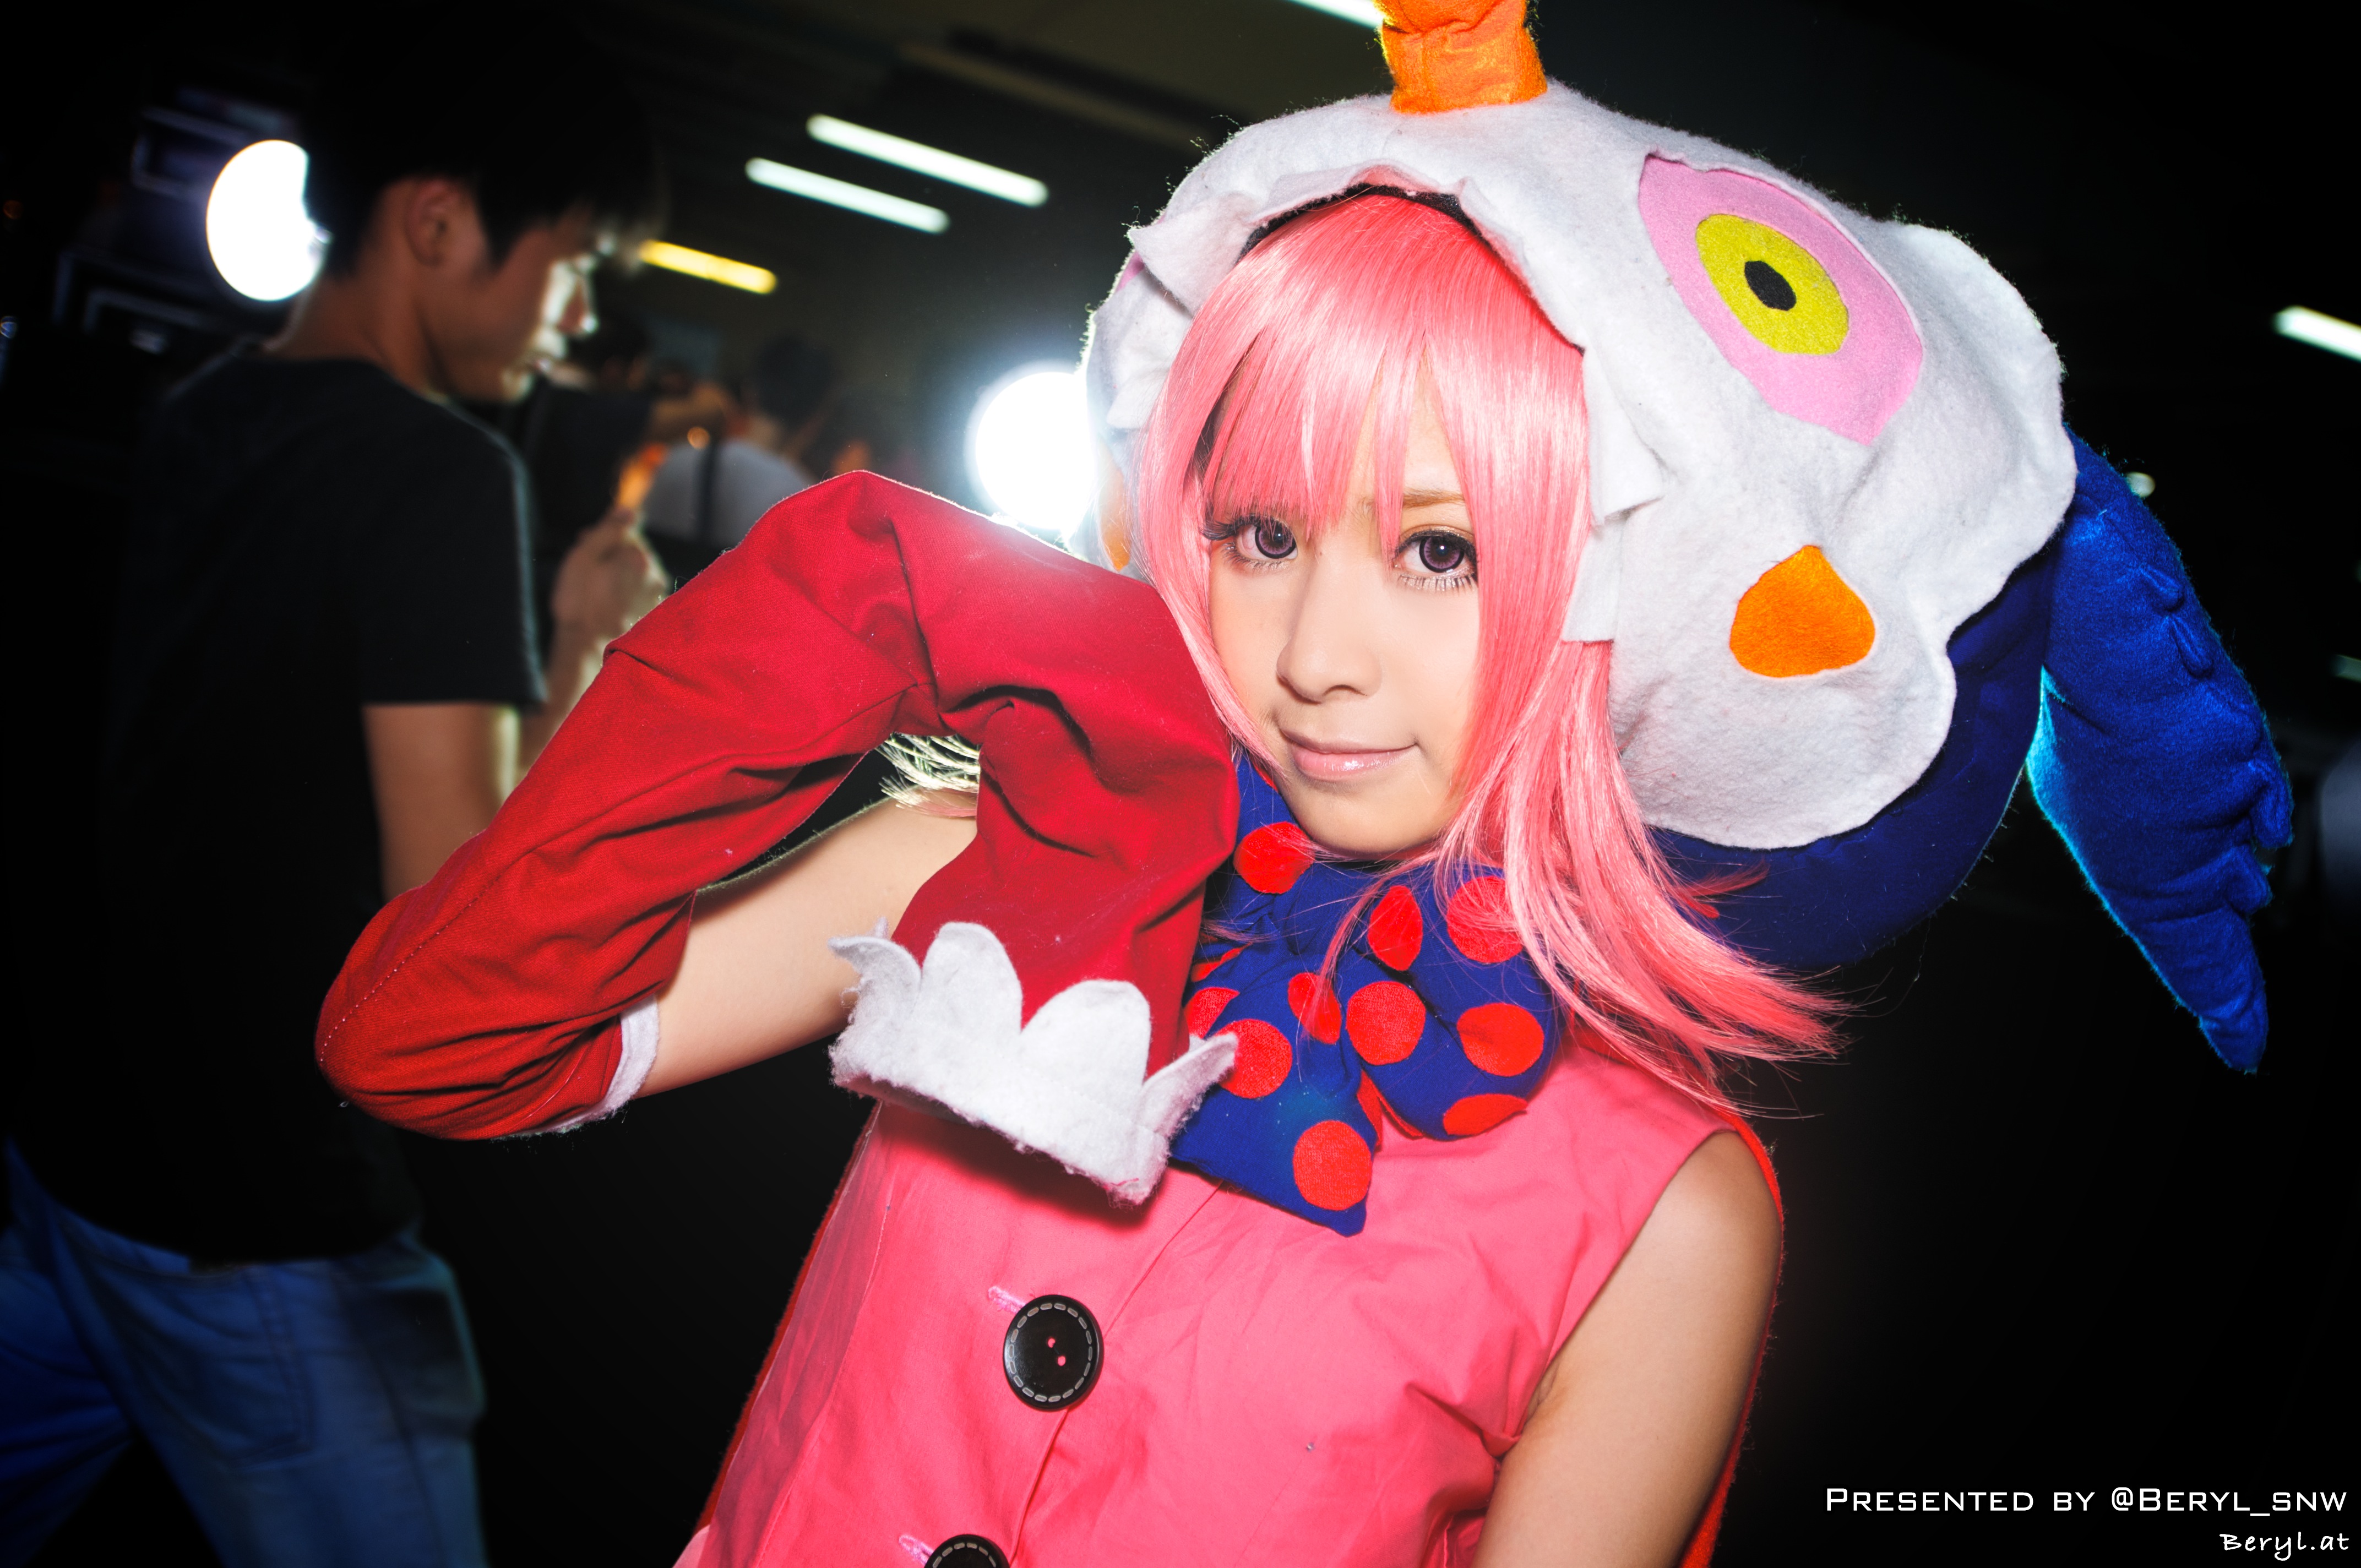
girl, game, cute, clothing, cosplay, girls, japanese, canton, costume, china, guangdong, games, anime, comic, comiccon, cos, con